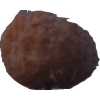
Label: orange_peeled